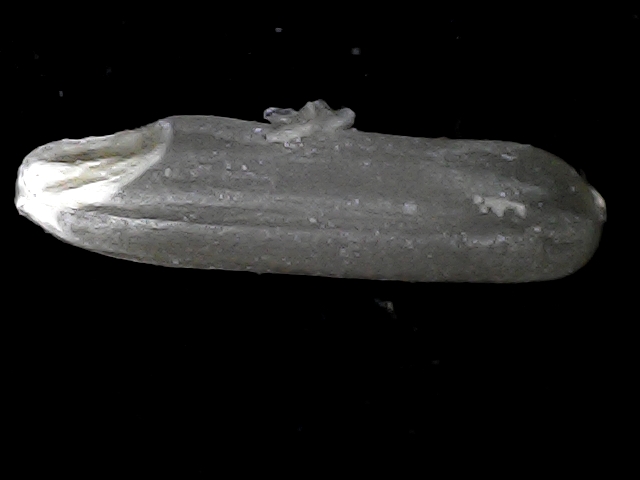
Rice variety: BD70